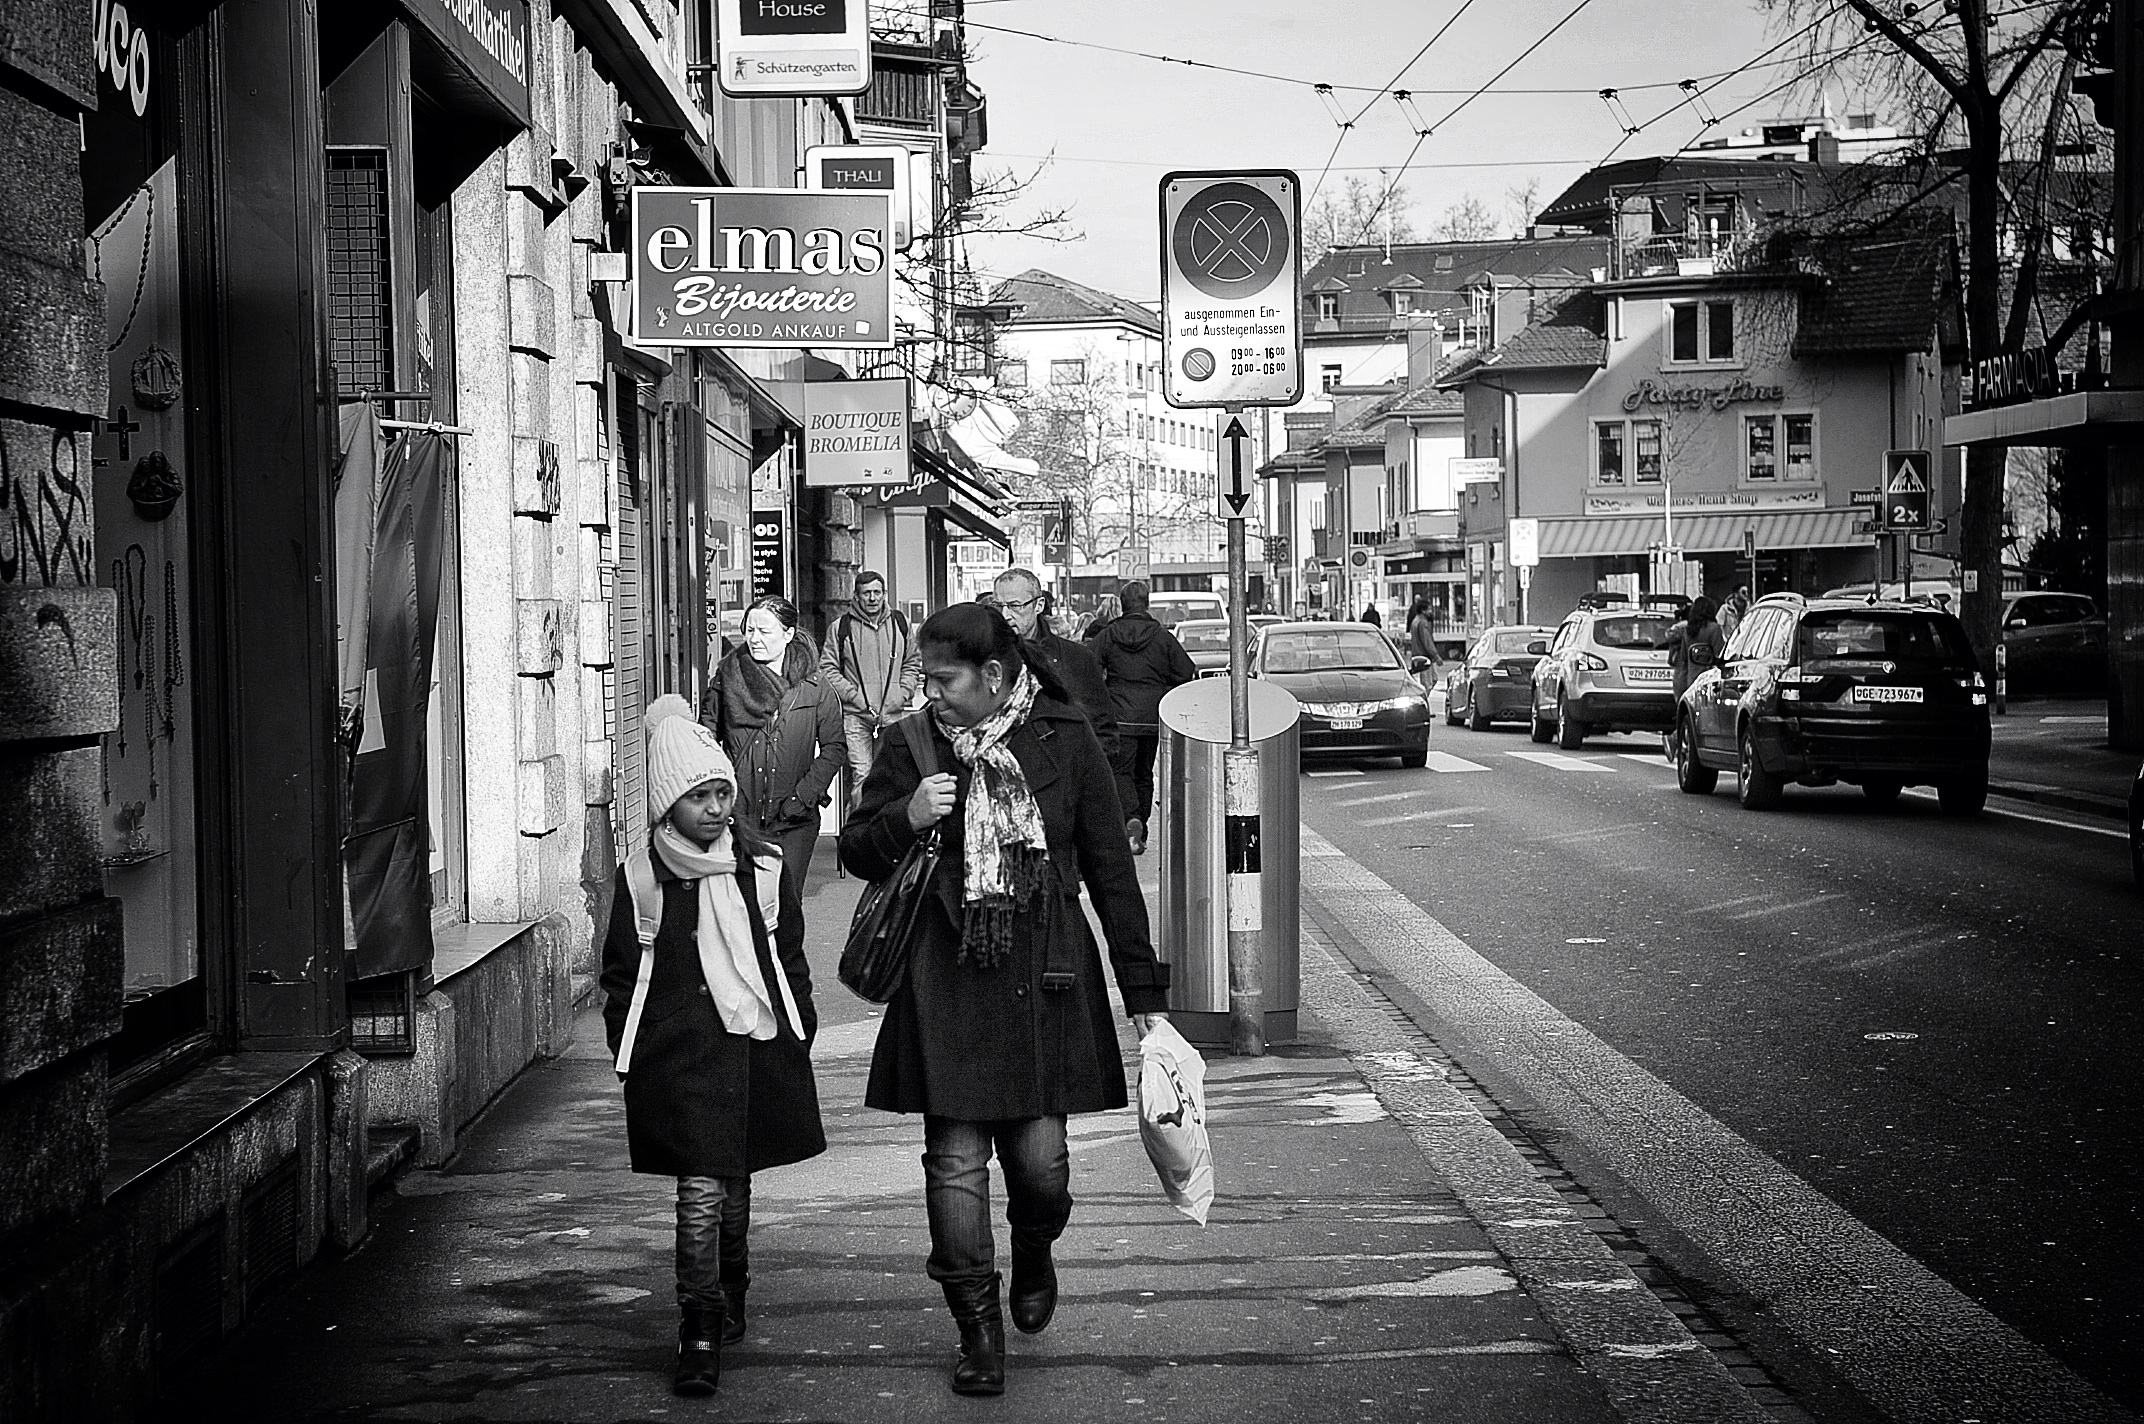
pedestrian, winter, black and white, people, road, white, street, photography, alley, city, black, monochrome, lane, streetphotography, candid, infrastructure, swiss, photograph, snapshot, schweiz, switzerland, zurich, streetphoto, faces, thomas8047, 175528, langstrasse, urbanarte, zurichstreet, nikond300s, urban area, monochrome photography, film noir, nonbuilding structure